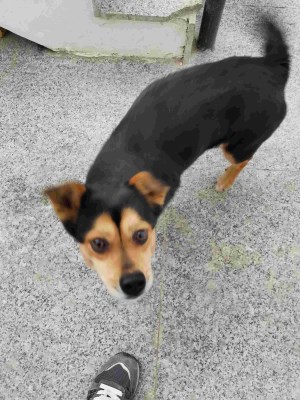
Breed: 3336-n000121-chinese_rural_dog